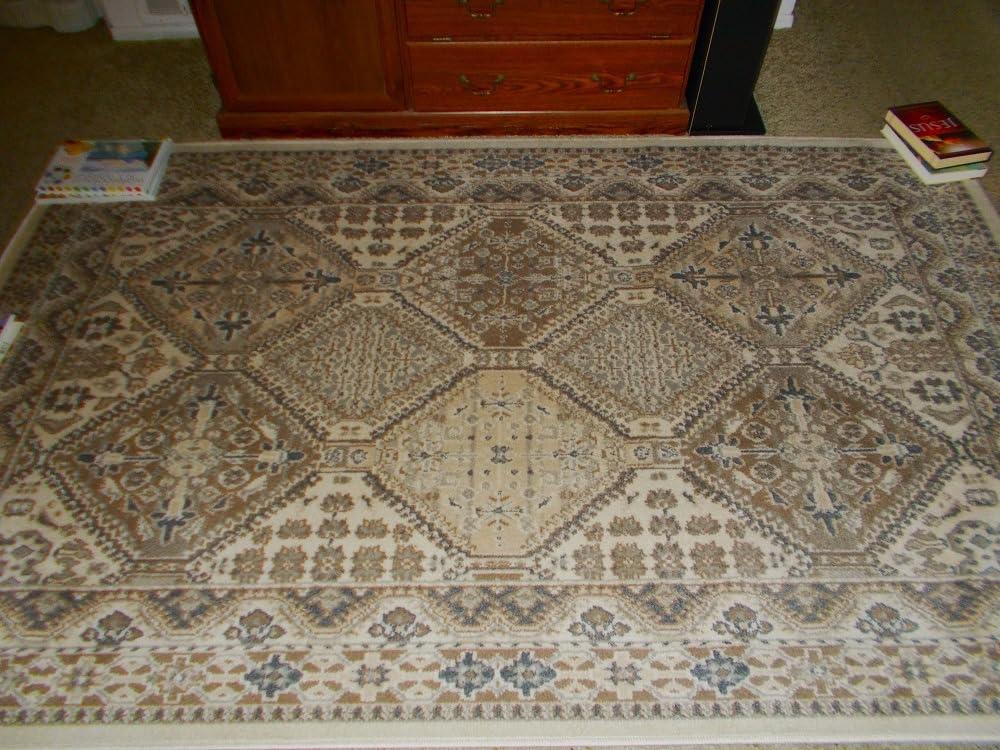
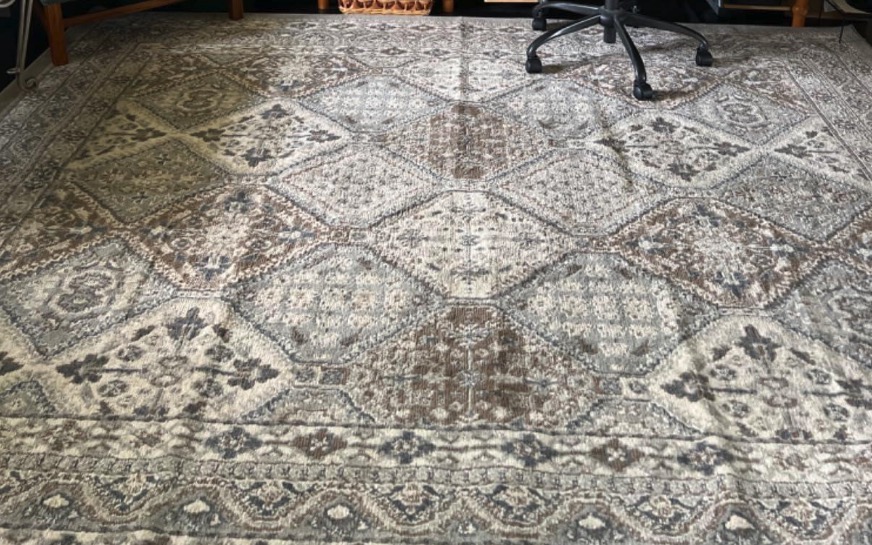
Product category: misc
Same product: yes